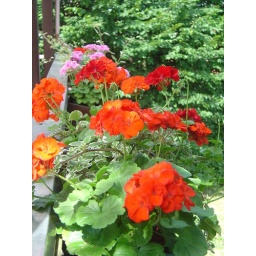
My geraniums in my balcony flower box.